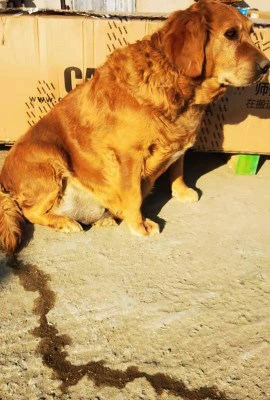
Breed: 5355-n000126-golden_retriever